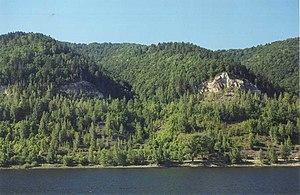
Les monts Jigouli forment une partie du plateau de la Volga sur la rive droite de la Volga, dont ils bordent le méandre de Samara. Ils abritent la réserve naturelle des Jigouli et le parc national de la Courbe de Samara, délimité par la courbe de Samara et la rivière Issaïa. Son point le plus haut est le mont Nablioudatel, suivi de la Strelnaïa. Ils s'étendent sur près de 70 kilomètres de longueur et 30 kilomètres de largeur, pour 1 585 km². Bien qu'ils soient qualifiés de « monts », il s'agit en fait de hautes collines.